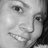
Emotion: happy